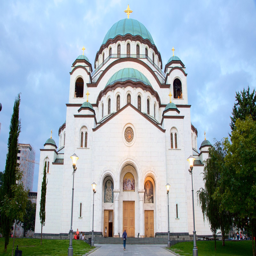
place of worship which includes a church or cathedral